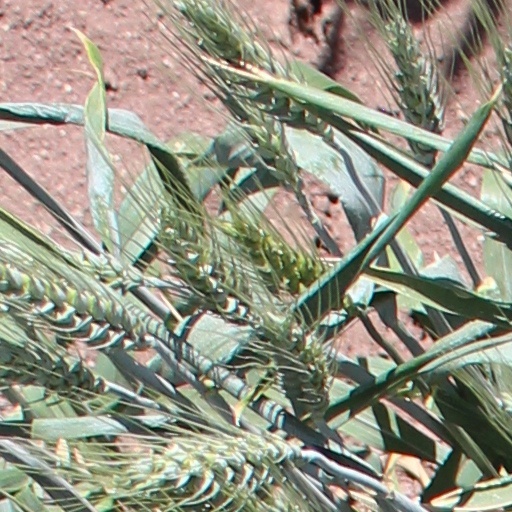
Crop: wheat